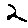
Label: 2